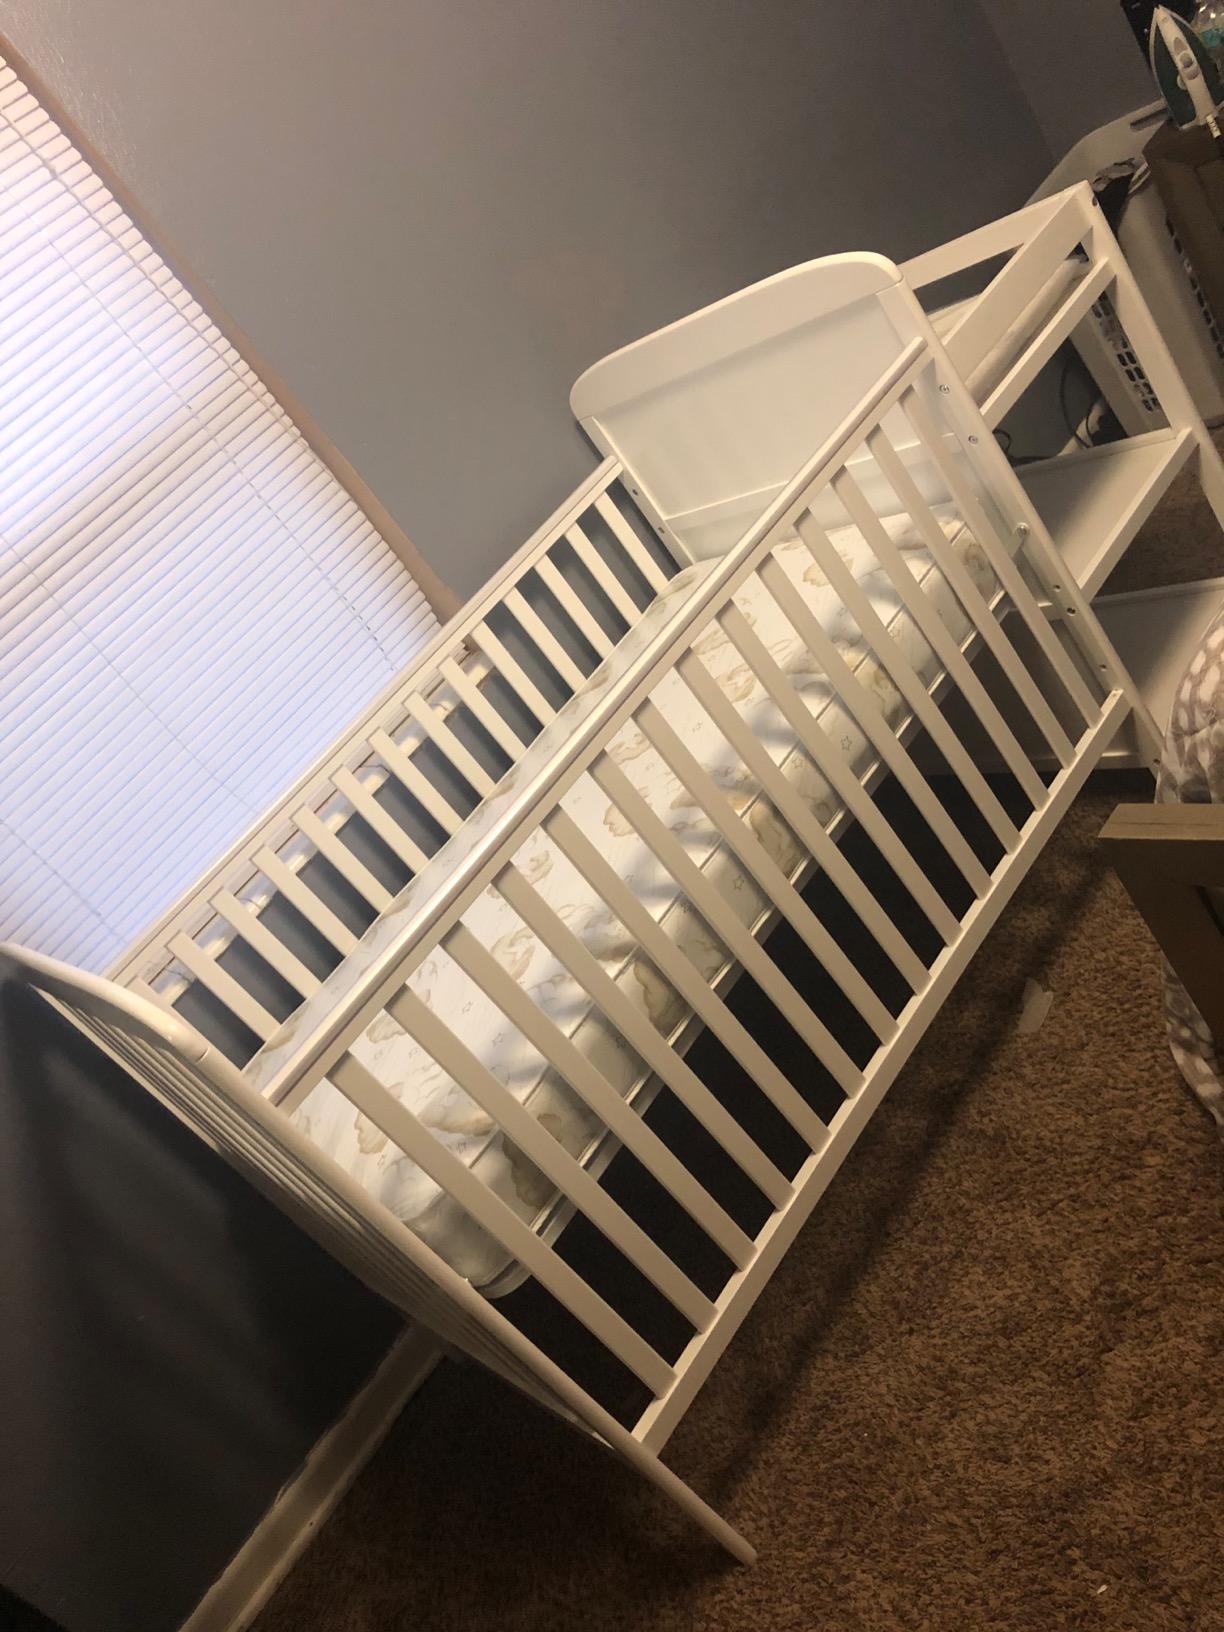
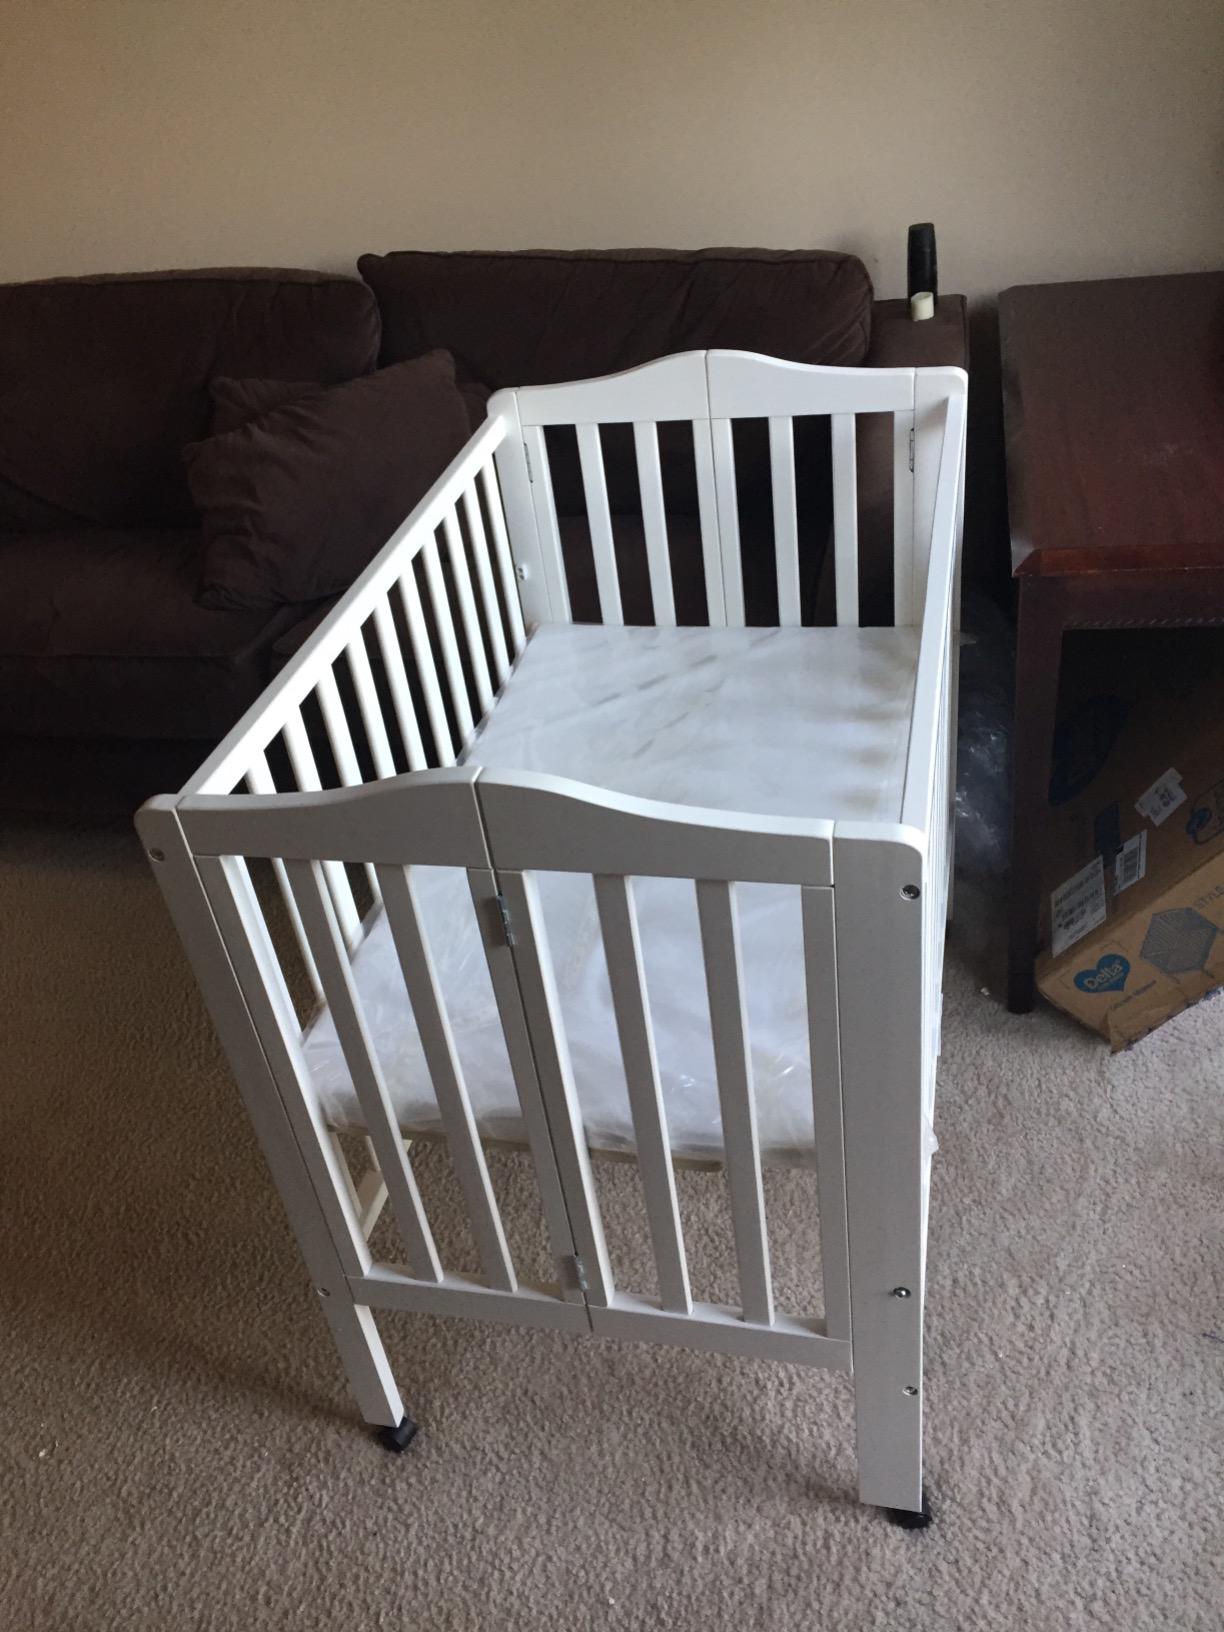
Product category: products_crib
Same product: no